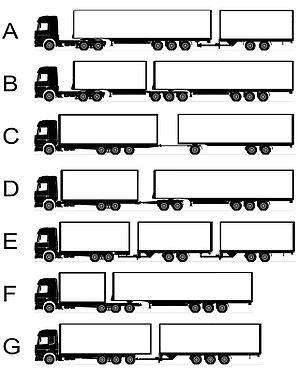
Un éco combi est un camion d'environ 25 mètres pouvant transporter jusqu'à 60 tonnes.
Un méga-camion, aussi appelé gigaliner ou encore Eco combi, est un ensemble routier motorisé par un camion qui fait entre 18,75 mètres et 25,25 mètres de long et dont le poids peut aller jusqu'à 60 tonnes. Actuellement autorisés dans plusieurs pays de l'Union européenne et courants en Amérique du Nord ou en Australie, leur expérimentation en France est sujette à de vives polémiques, leur taille, leurs poids et leur énergie cinétique les rendant plus difficiles à conduire et très dangereux en cas d'accident, au détriment de la sécurité routière.